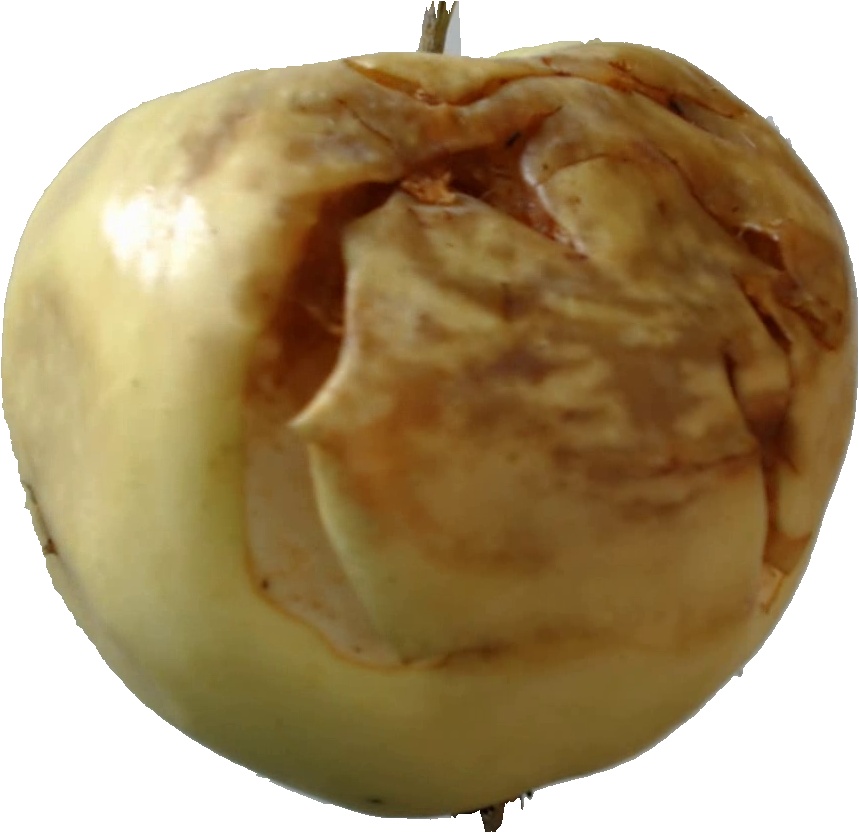
Label: apple_hit_1